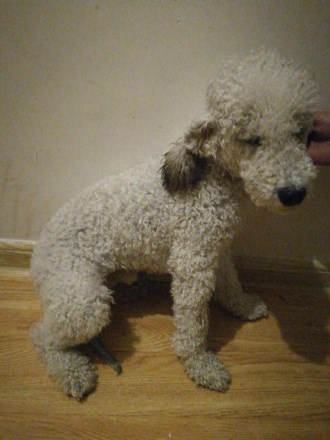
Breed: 214-n000033-Bedlington_terrier